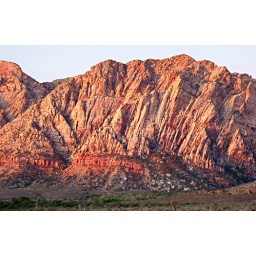
Early morning light illuminates the face of a high desert mountain in Red Rock Canyon near Las Vegas.